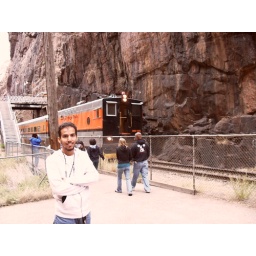
The historic train in Royal Gorge that goes under the Royal Gorge suspension bridge appears behind me.